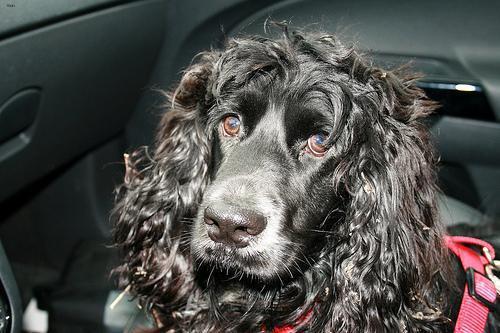
english cocker spaniel